Rock 'n' Roll Nightmare

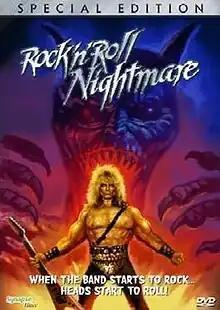
Special Edition DVD cover

Rock 'n' Roll Nightmare (also known as The Edge of Hell) is a 1987 Canadian direct-to-video horror film directed by John Fasano, and stars heavy metal musician Jon Mikl Thor, Jillian Peri and Teresa Simpson.